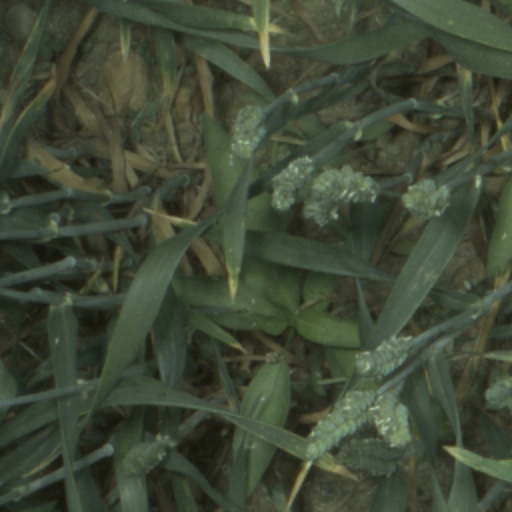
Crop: wheat